Gilberto Noletti

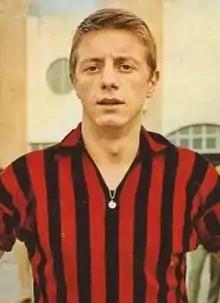
Noletti in the 1960s

Gilberto Noletti (9 May 1941 – 28 April 2024) was an Italian professional footballer who played as a defender. He represented Italy at the 1960 Summer Olympics. Noletti died in Forlì on 28 April 2024, 11 days before his 83rd birthday.